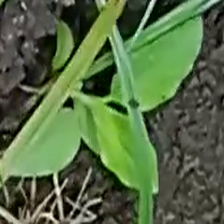
Weed species: Kena_(Commplina_benghalensio)